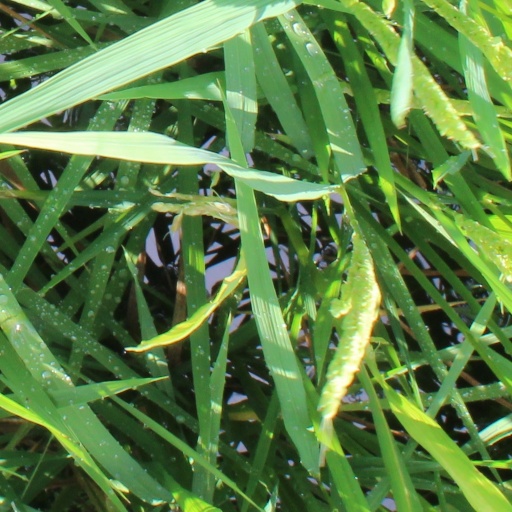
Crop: rice